Sister Act

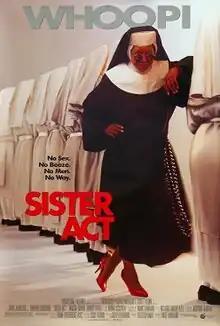
Theatrical release poster

Sister Act is a 1992 American musical crime comedy film directed by Emile Ardolino and written by Paul Rudnick (billed as Joseph Howard). It stars Whoopi Goldberg as a lounge singer forced to hide in a convent after being placed in a witness protection program. It also features Maggie Smith, Kathy Najimy, Wendy Makkena, Mary Wickes, and Harvey Keitel.